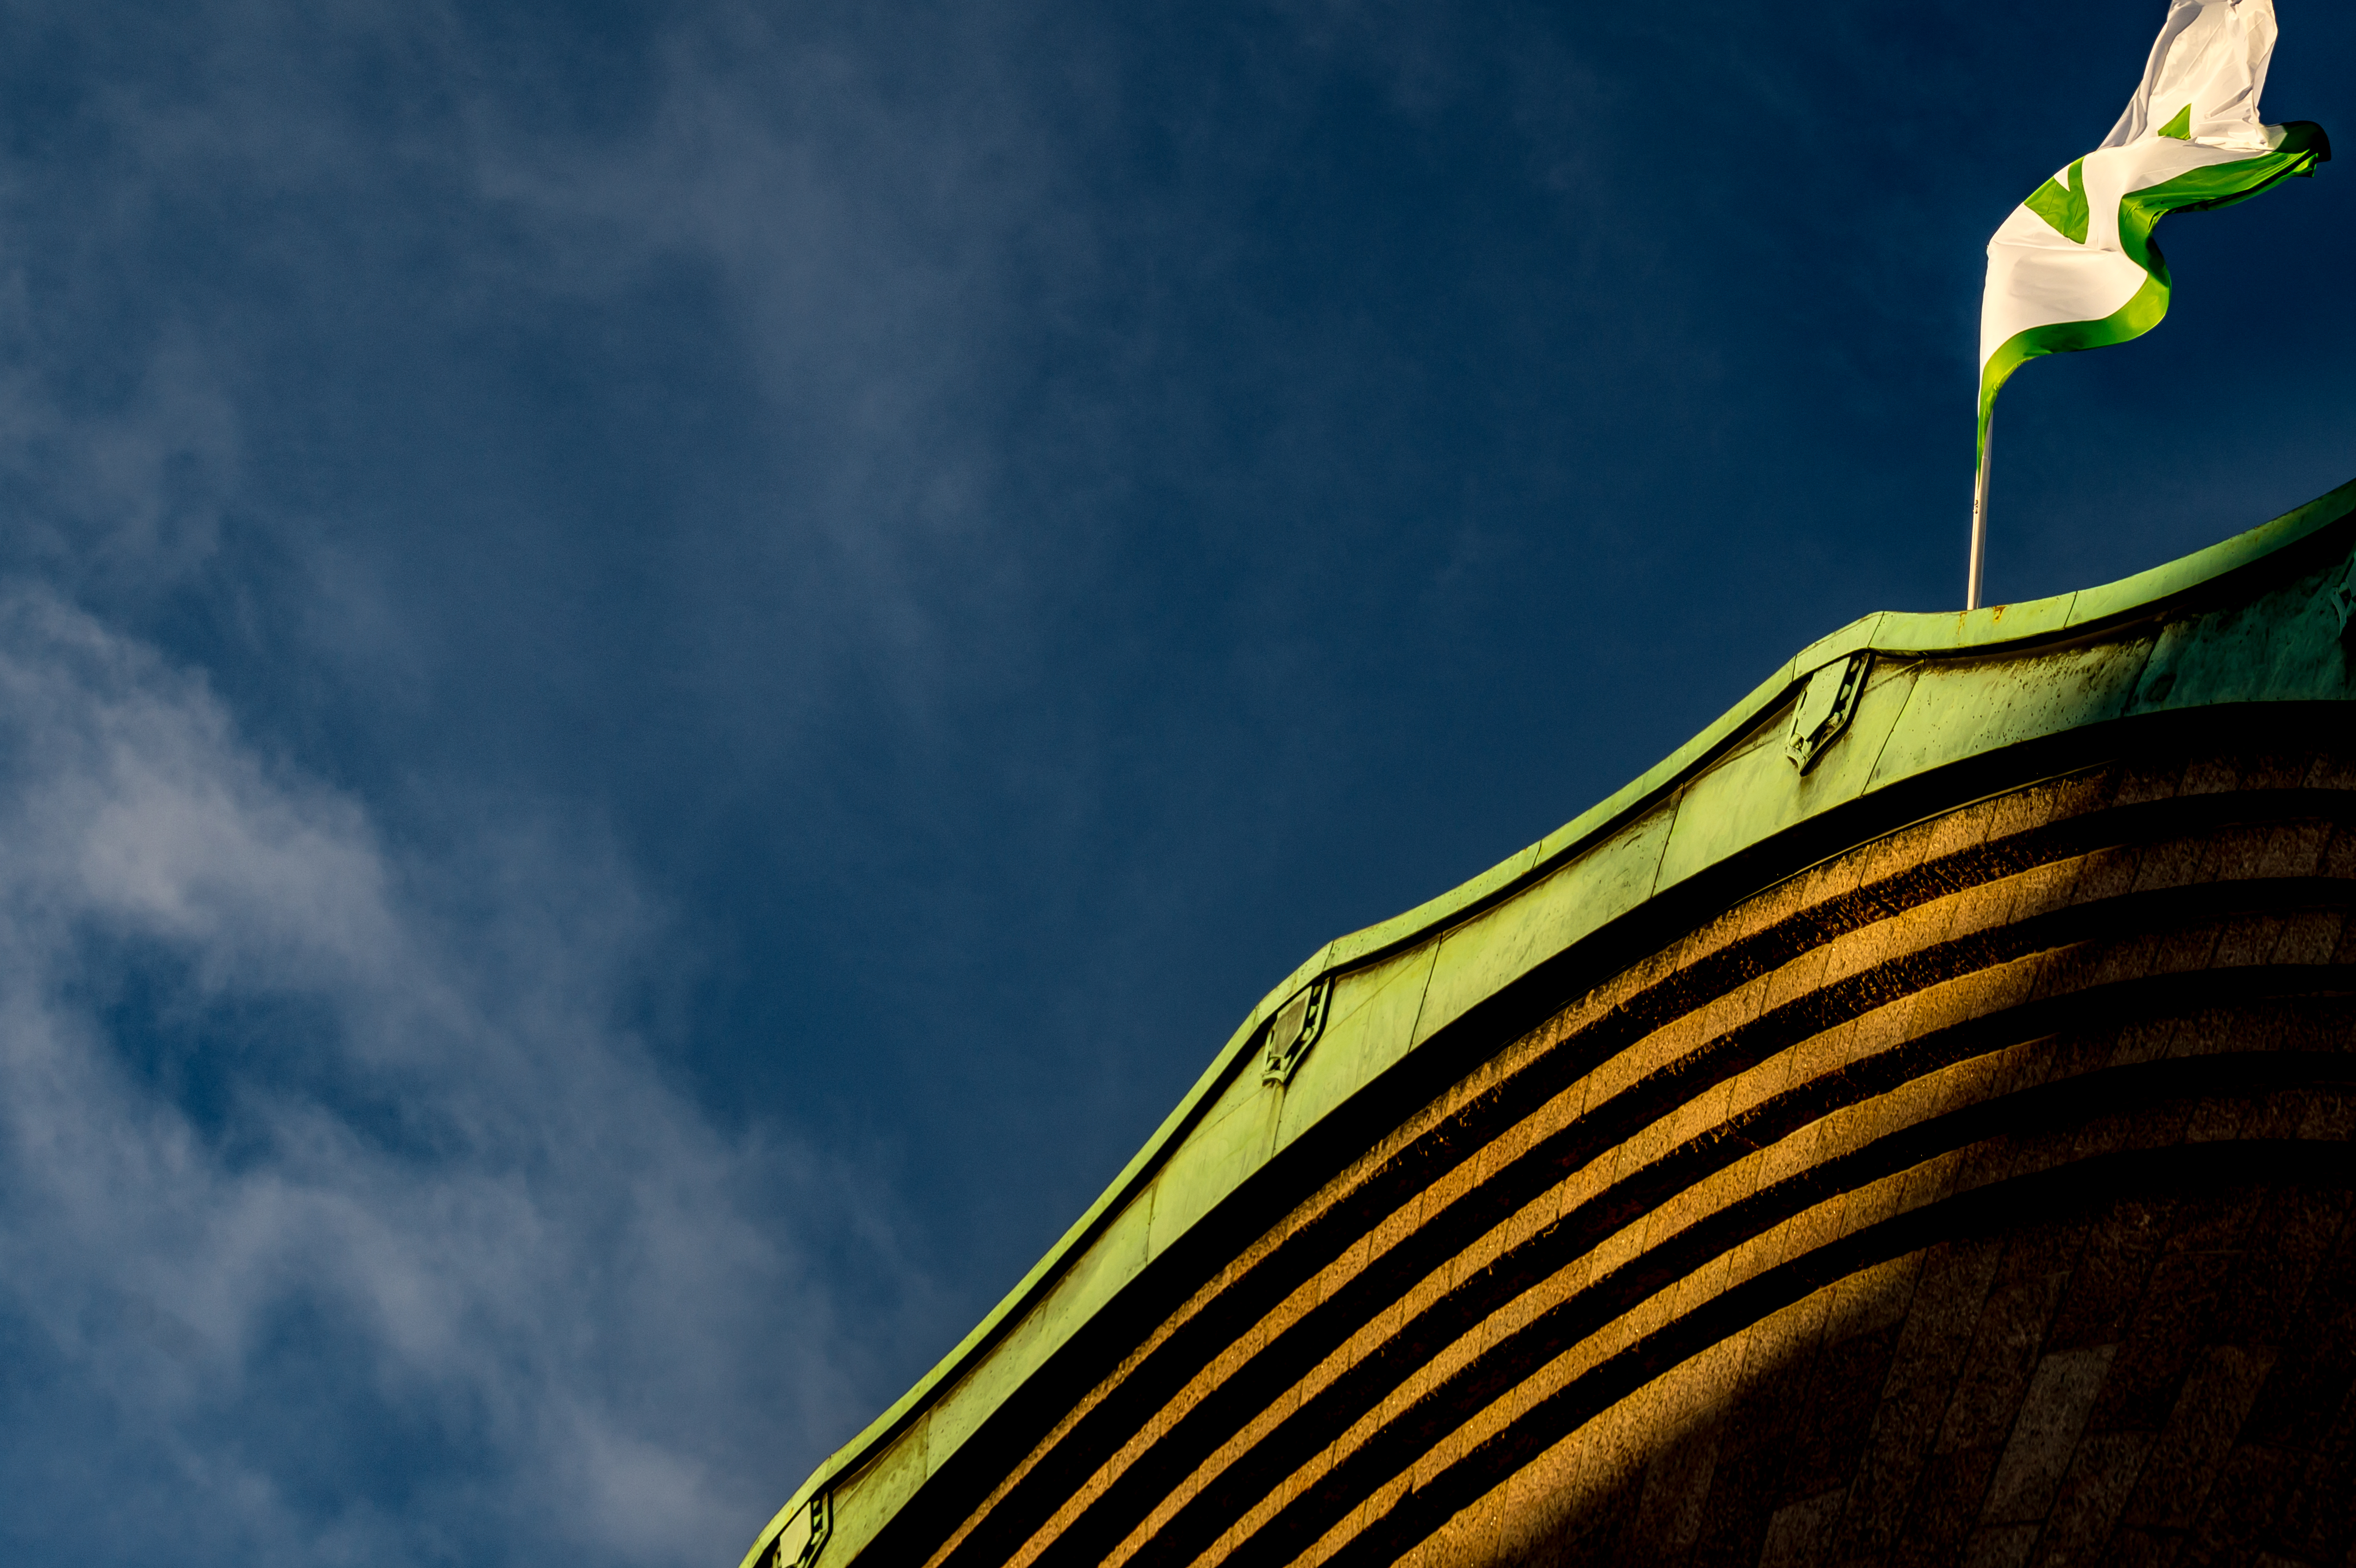
light, cloud, sky, railway, night, sunlight, building, reflection, color, flag, canon, shadow, station, blue, clouds, central, is, sony, finland, vr, helsinki, detail, 55250mm, ilce3000, sonyilce3000, efs, f456, canonefs55250mmf456is, efs55250mmf456is, atmosphere of earth